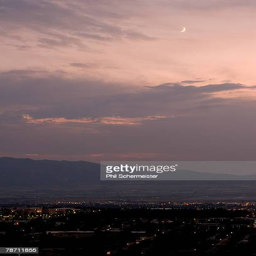
a view of a city taken at sunset from the foothills .